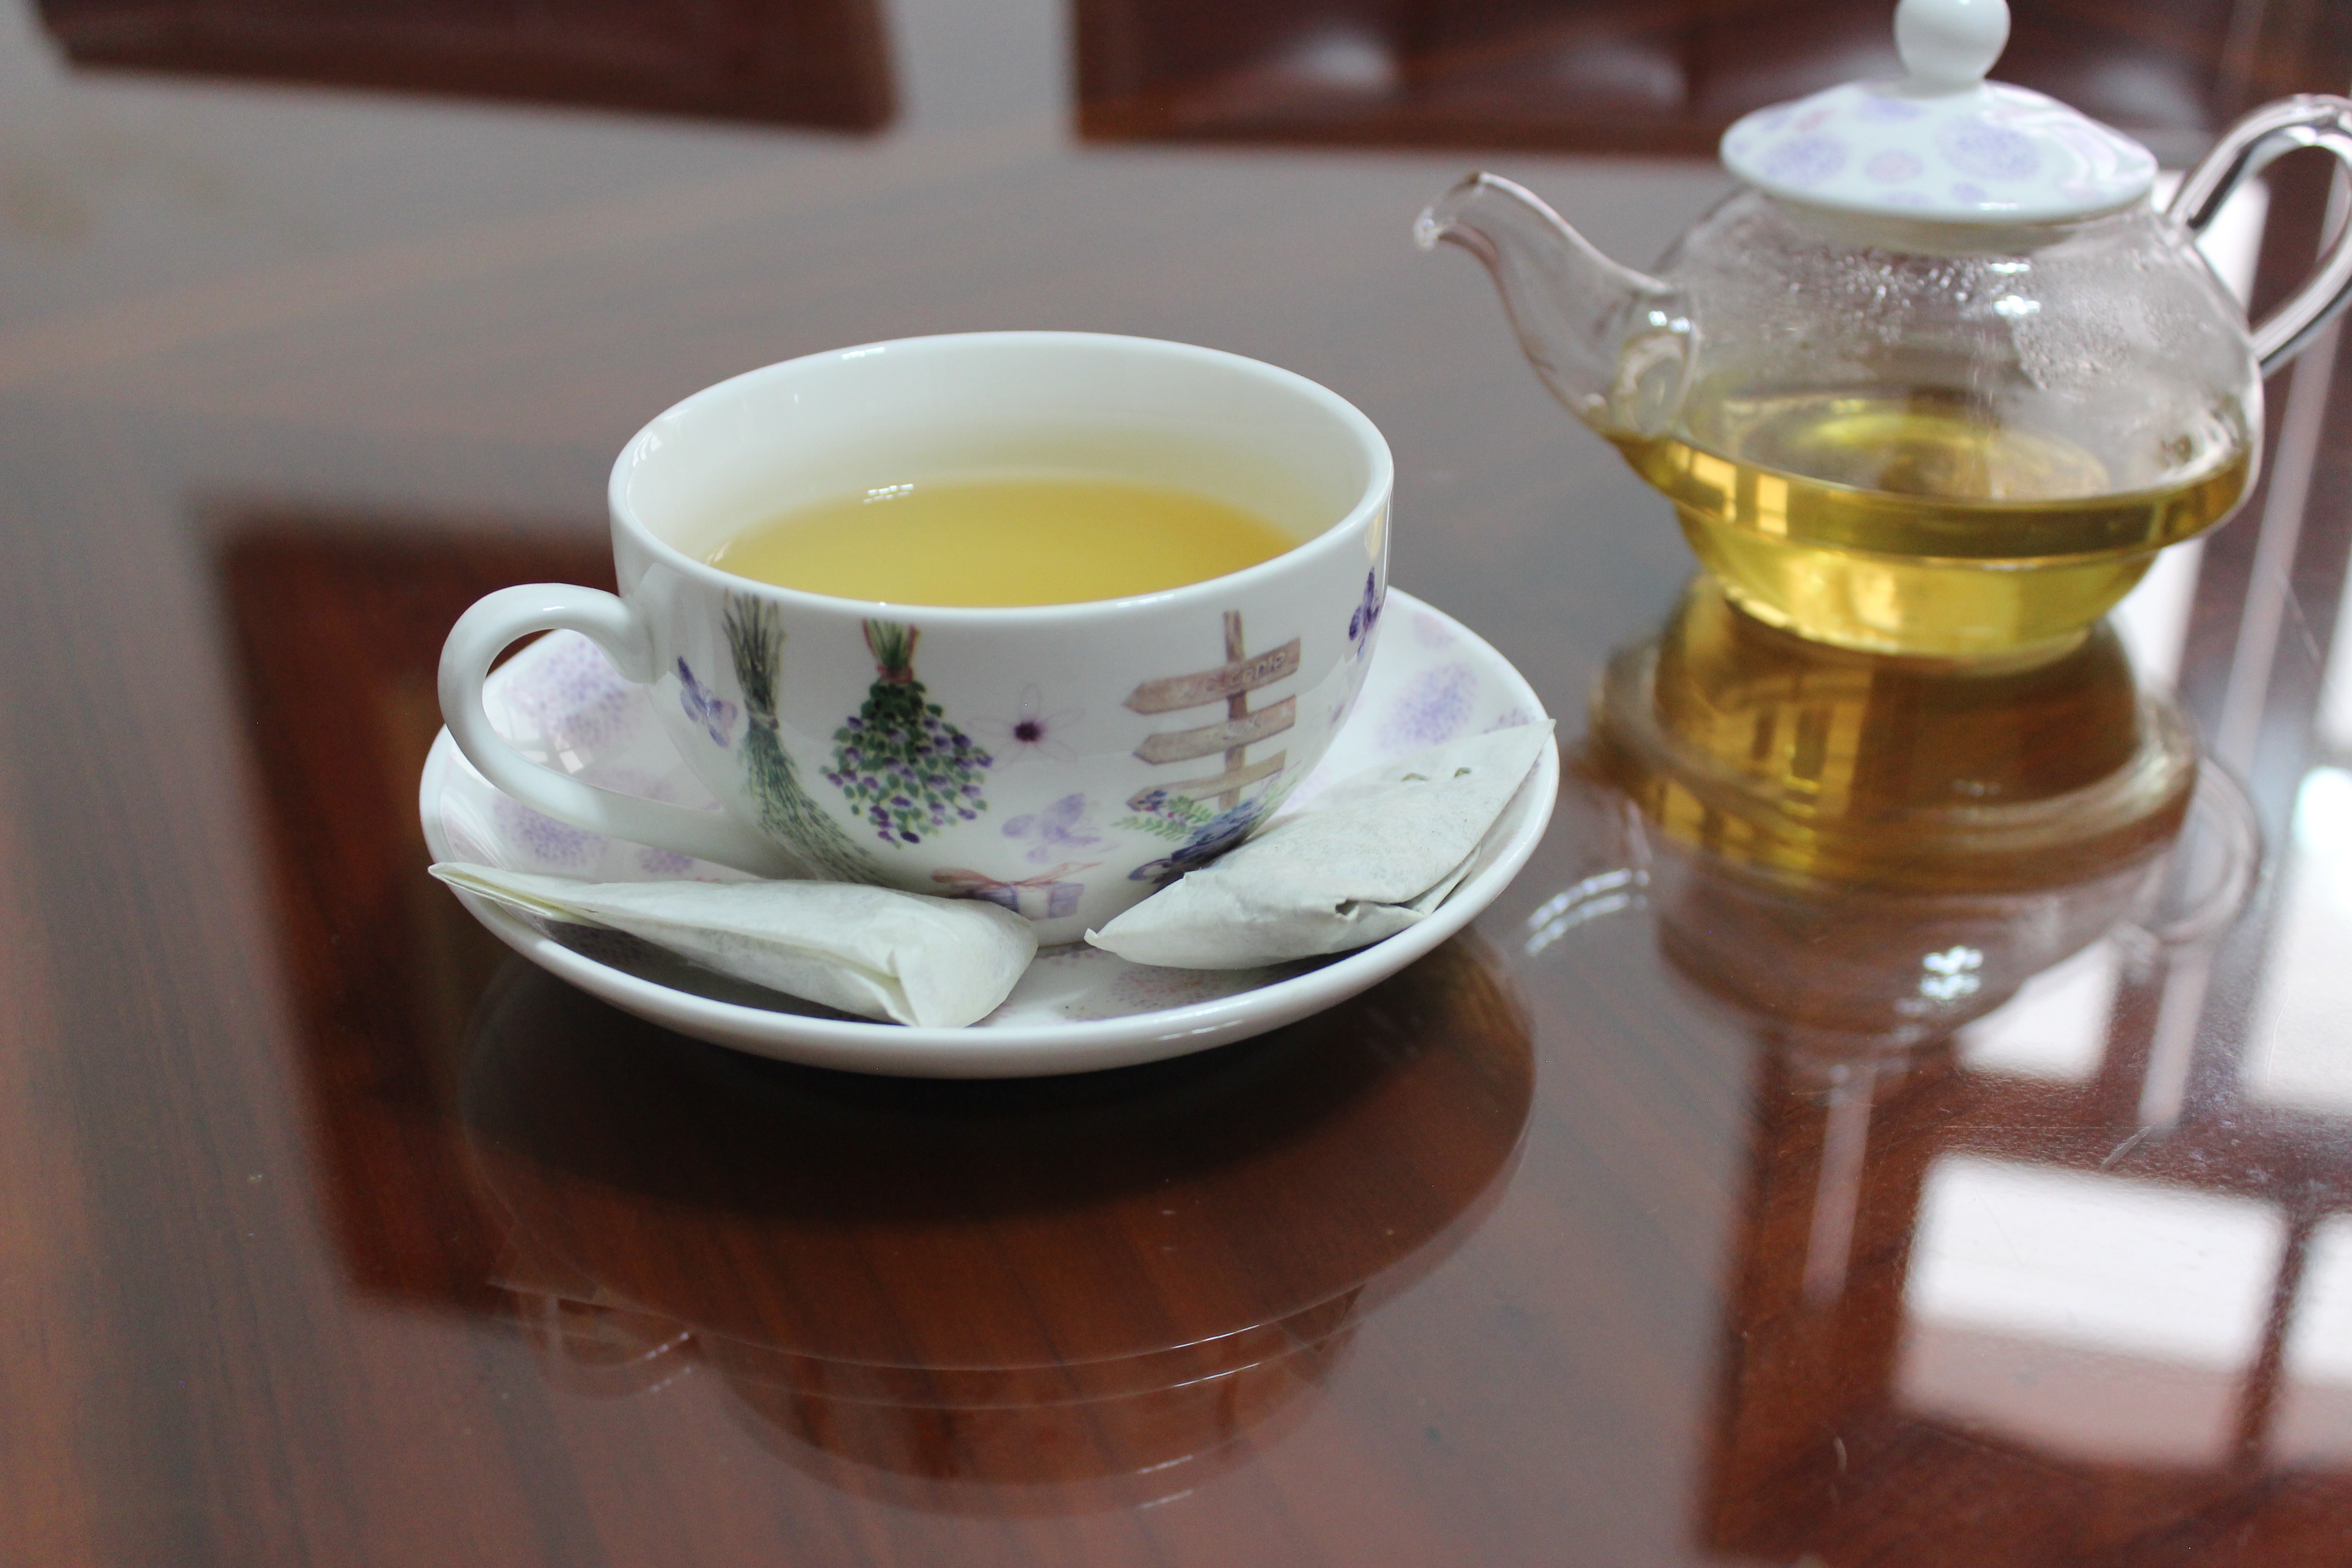
coffee, tea, cup, food, drink, espresso, coffee cup, drinks, flavor, infusion